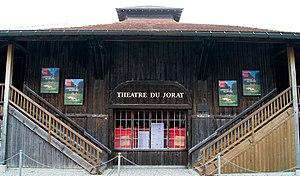
Cette liste présente les biens culturels d'importance nationale dans le canton de Vaud. Cette liste correspond à l'édition 2009 de l'Inventaire Suisse des biens culturels d'importance nationale pour le canton de Vaud. Il est trié par commune et inclus : 186 bâtiments séparés, 46 collections, 32 sites archéologiques et deux cas particuliers.